Edward Lloyd (Governor of Maryland)

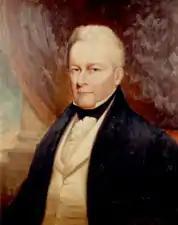
Oil painting of Edward Lloyd Vby Florence MacKubin (1906)

Edward Lloyd V (July 22, 1779June 2, 1834) was an American politician and slaveholder. He served as the 13th Governor of Maryland from 1809 to 1811, and as a United States Senator from Maryland between 1819 and 1826. He also served as a U.S. Congressman from the seventh district of Maryland from 1807 to 1809. Frederick Douglass described the life of the enslaved people forced to work on his plantation.